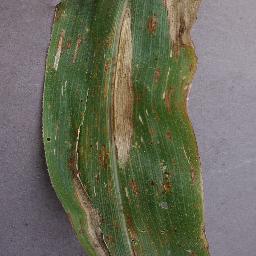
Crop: corn
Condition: (maize)_northern_blight